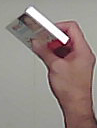
Product: kinder_chocolate